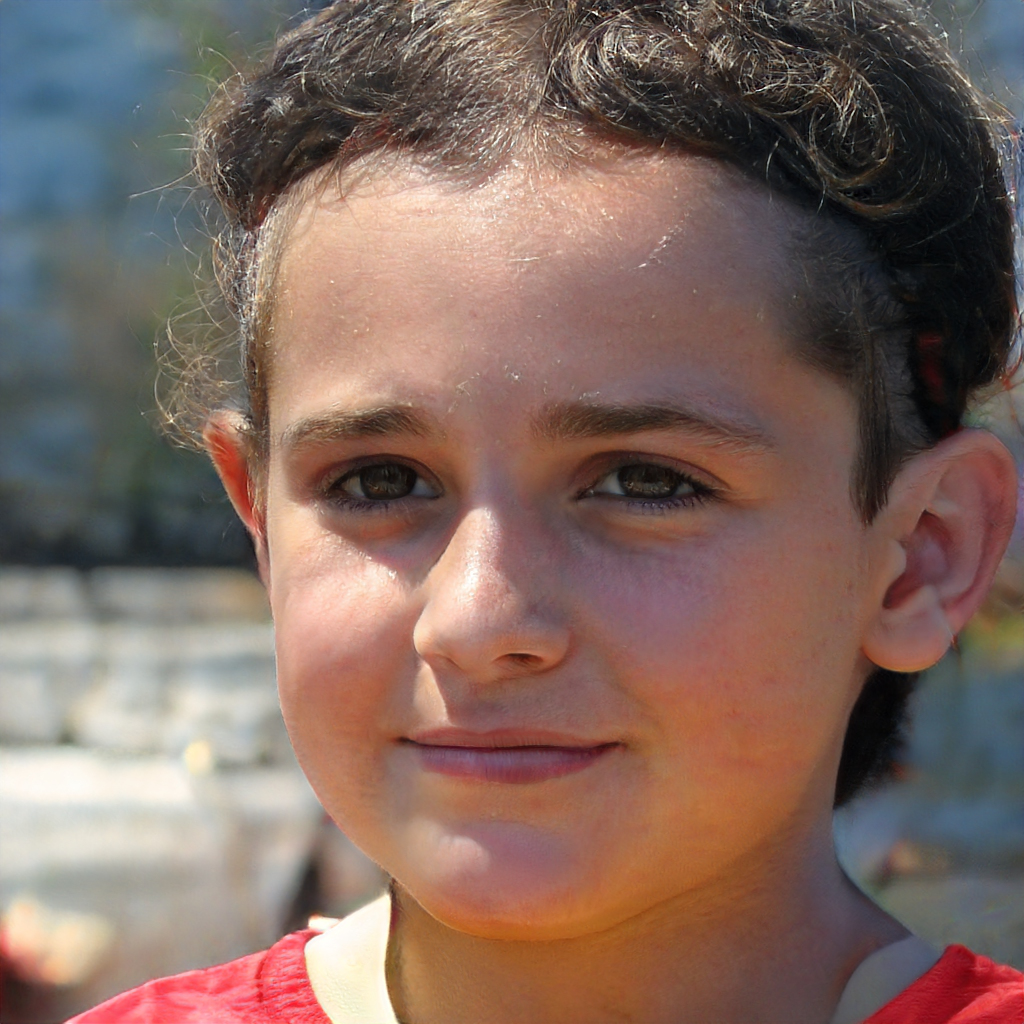
Portrait style: Real Portrait